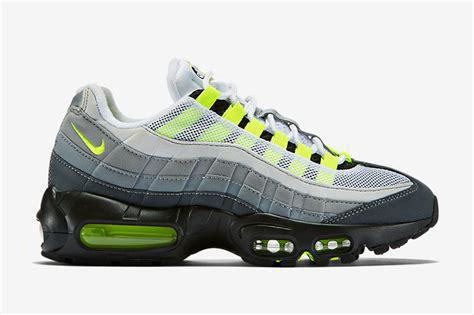
Brand: Nike
Model: Air Max 95